Des Helmore

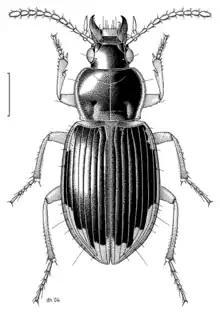
Drawing of "Lecanomerus sharpi" by Helmore, made in 2004 for the New Zealand Arthropod Collection

Desmond W. Helmore (born 1940) is a New Zealand artist and illustrator, known both for his fine art and for his scientific work depicting insects, not least illustrating the New Zealand Arthropod Collection. One of the country's most noted and prolific biological illustrators, over 1000 of his illustrations of insects were published in research papers from 1976 to 2006.